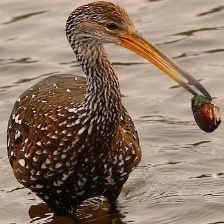
Species: LIMPKIN
Scientific name: ARAMUS GUARAUNA